Brown Thomas

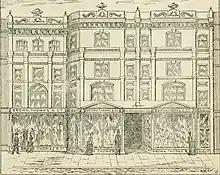
Brown Thomas in 1887

The Dublin store was opened by Hugh Brown at 16 Grafton Street in 1848. The following year, with James Thomas, he expanded into No.17. By the mid-1850s, they had also bought number 15 and enlarged the shop further. The company was purchased by Harry Gordon Selfridge in 1919 and operated as a branch of Selfridge Provincial Stores until 1933, when it was sold to John McGuire, who had made his name in Clerys.